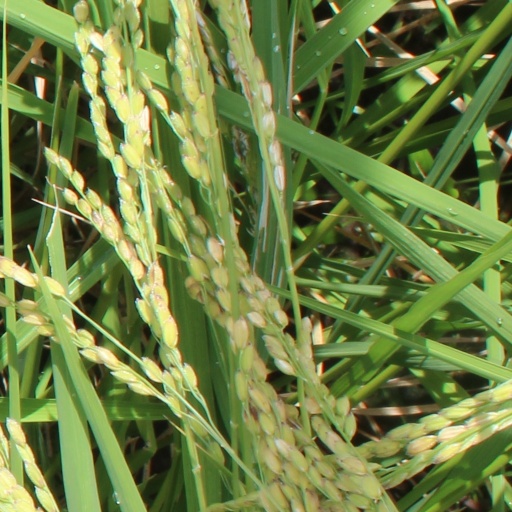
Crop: rice